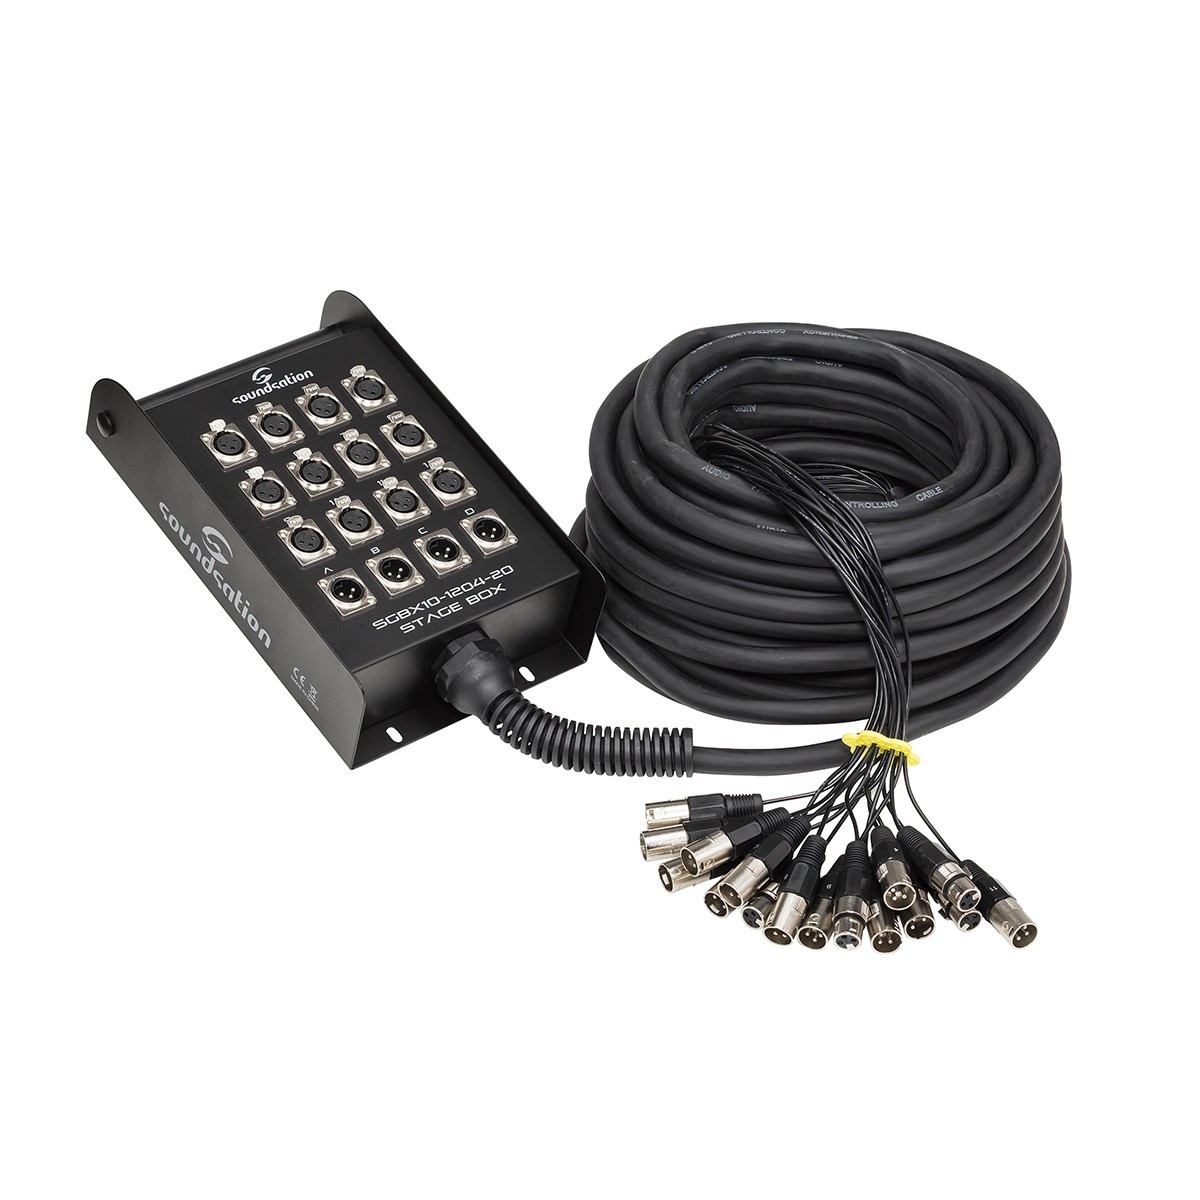
STAGEBOX SOUNDSATION SGBX10-1204-20 20 METRI
Lo stage box SGBX10-1204-20MT, in scatola di metallo con finitura epossidica, presenta un peso e dimensioni ridotte grazie al suo circuito stampato professionale. Connettori in nylon per contatti XLR di alta qualità. Connessioni di montaggio via cavo protette da guaine in PVC e cablate con connettori metallici XLR fissati alla PC board con masse indipendenti per la massima affidabilità.
Brand: SOUNDSATION
Category: Electronics > Audio > Audio Components > Direct Boxes